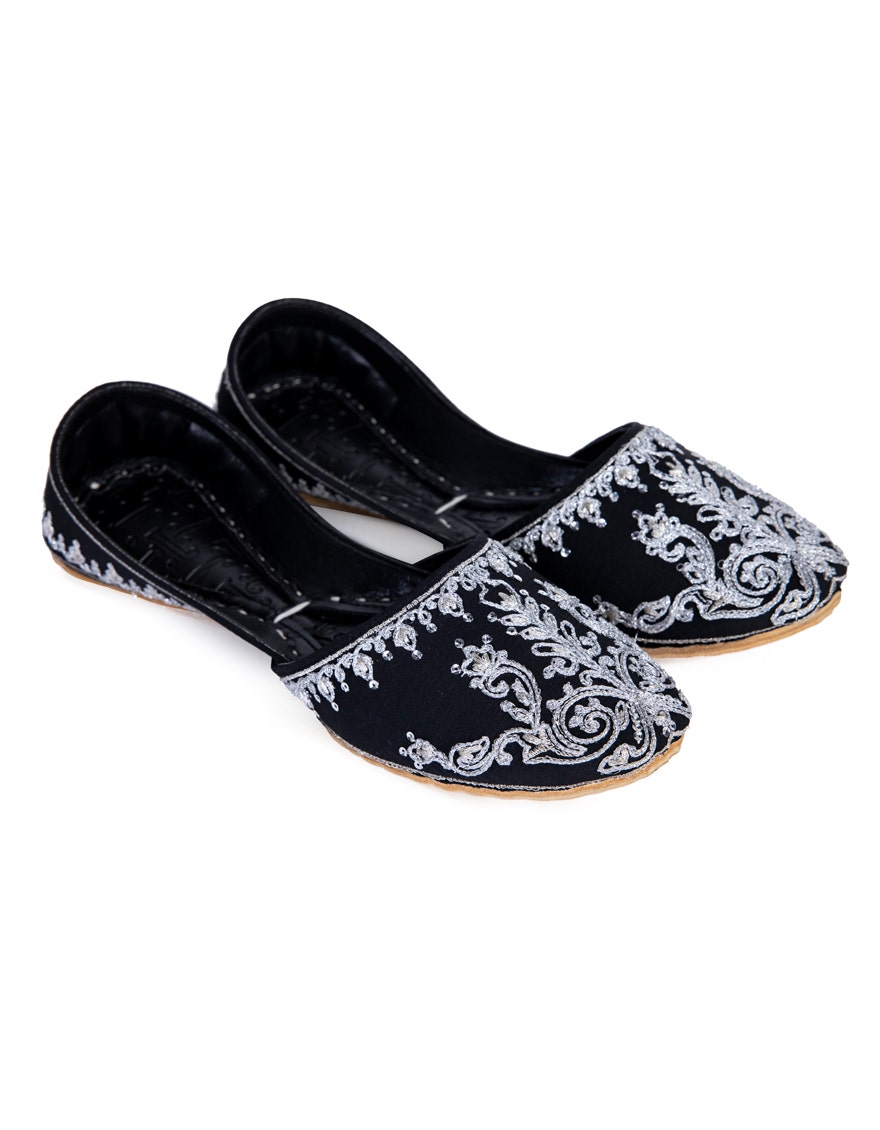
black embroidered cotton jacquard slippers